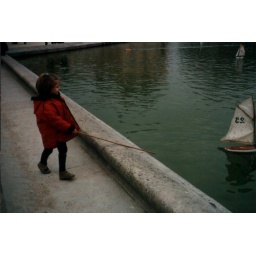
Little Italian girl pushing her bota in a Paris water fountain.